CGC Japan

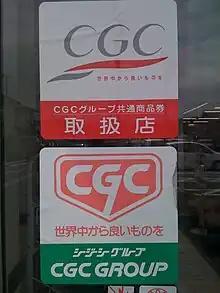
Picture show of used logo by February 2023 on CGC logo (above), former logo (below)

, short for Co-operative Grocer Chain, is a Japanese supermarket co-financed by the CGC, which operates a private brand names corporation.